Public housing estates in Ma On Shan

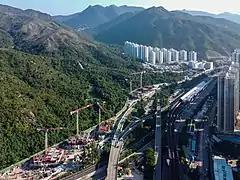
Kam Chun Court construction site

Kam Chun Court is a HOS court under construction along Ma On Shan Road, Ma On Shan. Formerly the site of Tai Shui Hang Bicycle Park, the court comprises 5 blocks with totally 2,069 units. It is expected to complete in 2023.